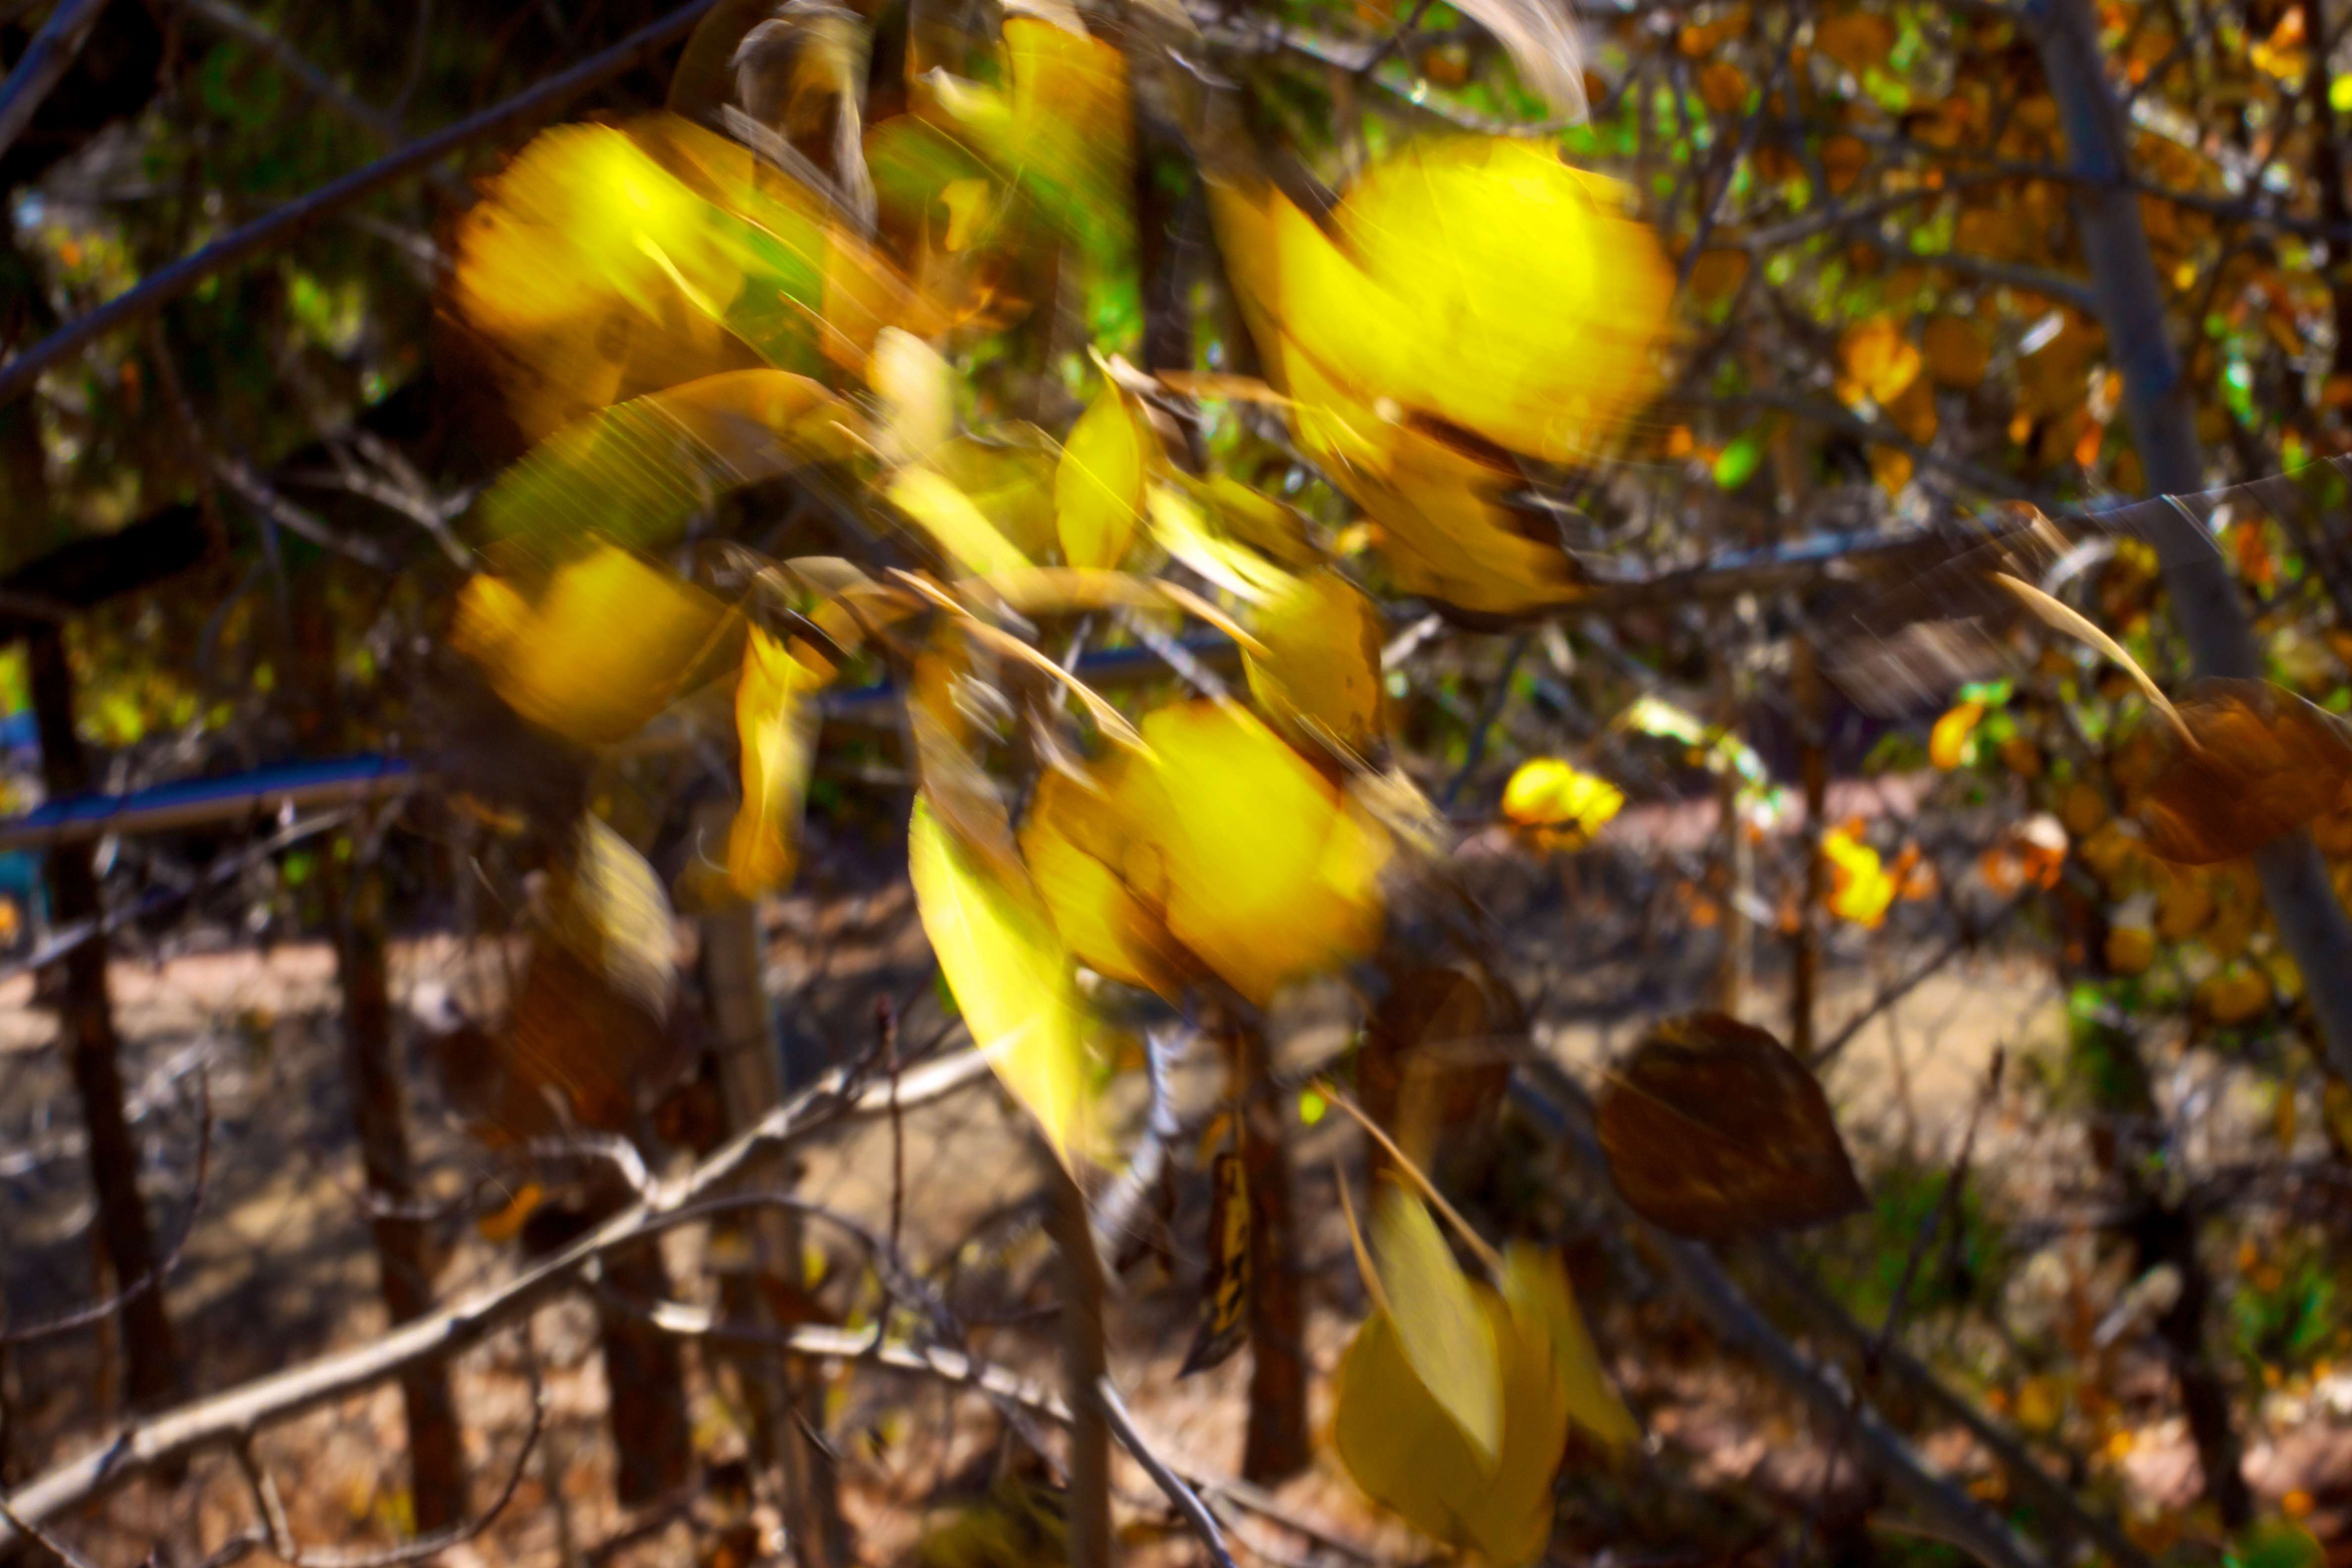
tree, nature, branch, plant, sunlight, leaf, flower, wildlife, food, produce, autumn, botany, yellow, flora, season, fauna, woody plant